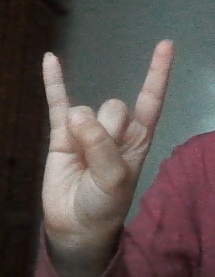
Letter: la